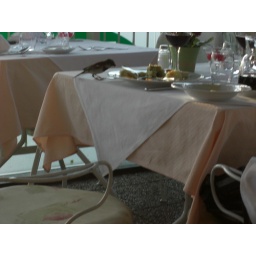
Cheeky bird stealing from dinner plates in the hotel